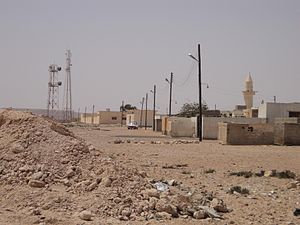
Gazala
Gazala eller Ain el Gazala er en lille landsby i Libyen nær kysten i den nordøstlige del af landet. Den ligger 60 km vest for Tobruk.